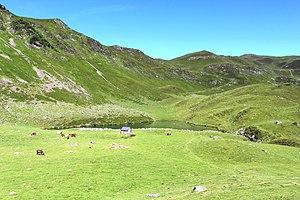
Lac d'Ourrec (Hautes-Pyrénées)
Cet article présente les principaux lacs de plaine et de montagne situés dans le département des Hautes-Pyrénées par ordre alphabétique, avec leur localisation précise et taille.
Il existe en France des milliers de lacs, d'étangs et de marais. Le lac Léman, plus grand lac d'Europe occidentale avec ses 582 km², le tiers sur territoire français, l'autre partie en Suisse, est indiqué pour sa partie française en Haute-Savoie.
Le lac d'Ourrec est un lac pyrénéen français situé administrativement dans la commune de Beaucens dans le département des Hautes-Pyrénées en région Occitanie.